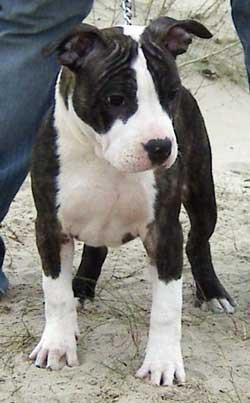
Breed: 216-n000078-American_Staffordshire_terrier